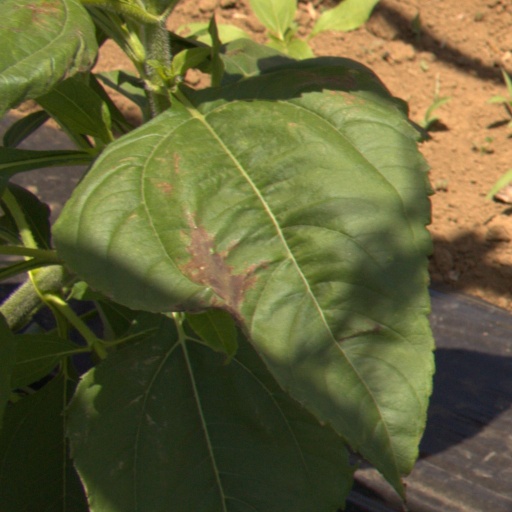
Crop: Jerusalem artichoke